Foresters Friendly Society

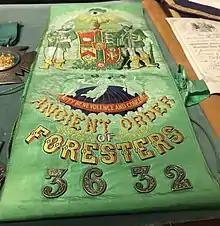
A regalia sash as worn in Court 3632 of the Ancient Order of Foresters. Now a museum exhibit.

The society provides its members with savings policies – including tax exempt savings which are only available via friendly societies. They also offer an Investment Bond, Guaranteed Savings plan and in June 2017 the society launched a Lifetime ISA. Foresters also offer insurance policies against sickness and death. There are also policies for children, including a child tax exempt savings plan. In addition to this, it is also the provider of group insurance to several police forces in the United Kingdom, the Police Service of Northern Ireland being one of the largest, and its Guernsey business mainly consists of medical insurance.